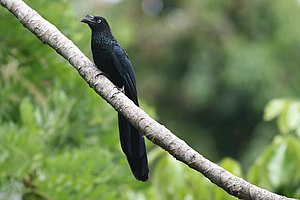
Stor ani
Stor ani er en fugleart, der lever i Sydamerikas nordlige halvdel.